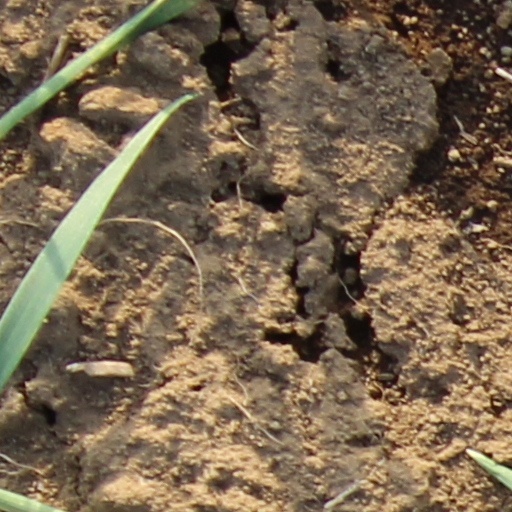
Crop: wheat